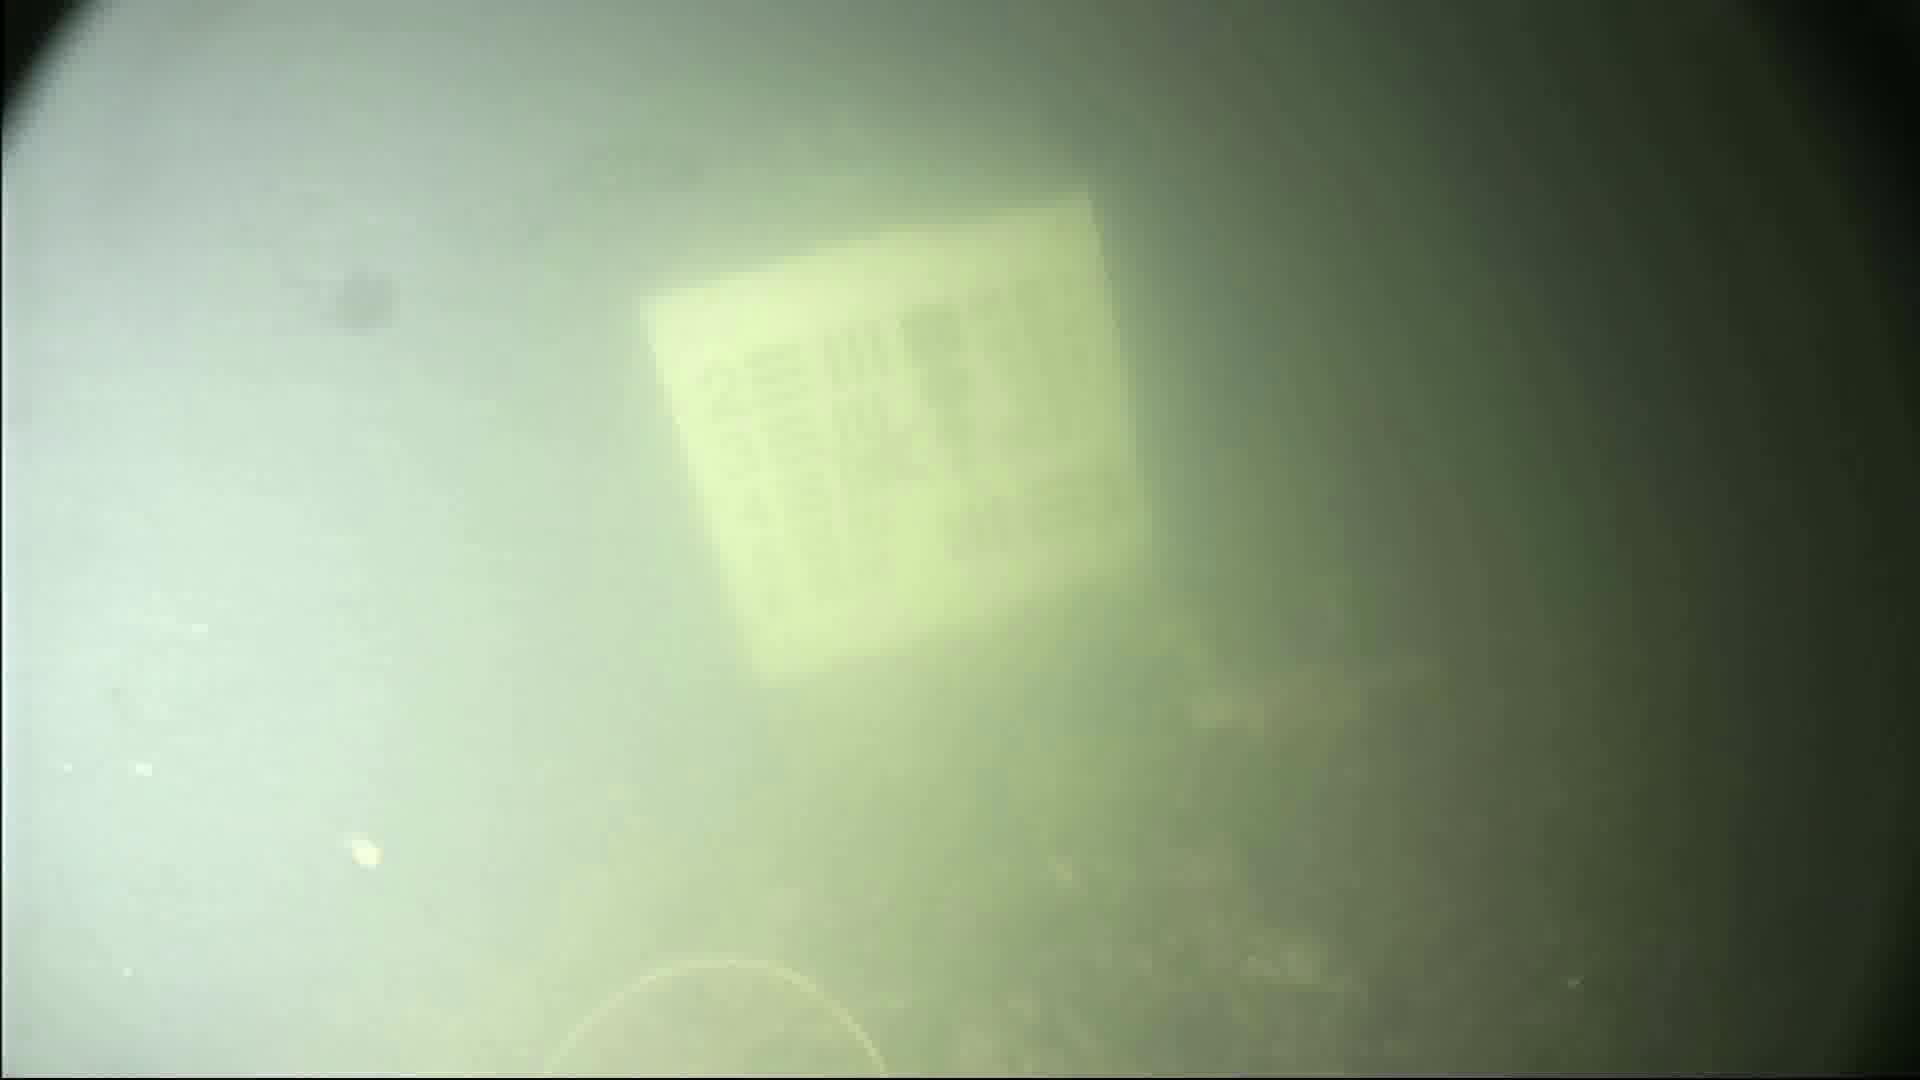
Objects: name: crab